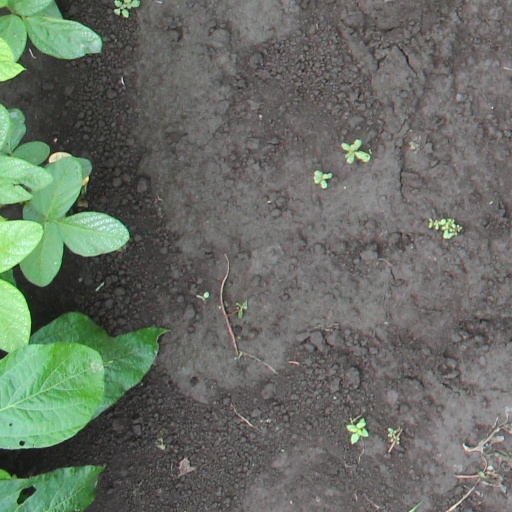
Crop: soybean